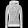
Label: Pullover